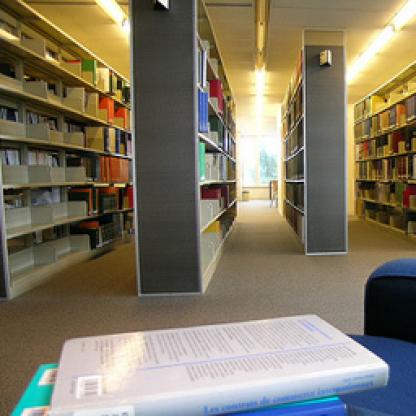
Scene: Indoor